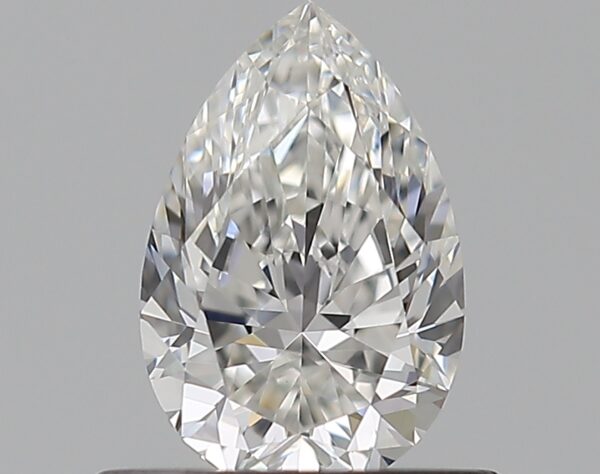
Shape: pear
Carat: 0.5
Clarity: SI1
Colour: F
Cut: EX
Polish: EX
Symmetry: VG
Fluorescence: F
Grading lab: GIA
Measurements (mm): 6.71 x 4.41 x 2.78